Herbert Ashwin Budd

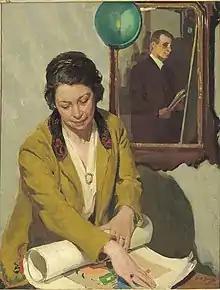
Herbert Ashwin Budd (selfportrait in the mirror)

Budd was born 1881 in Staffordshire. He worked for London Transport in 1930s, designing posters. He was an associate of the Royal College of Art from 1907 and exhibited at the New English Art Club and Royal Academy. He was a member of the Royal Institute of Oil Painters from 1921; a member of the New Society of Artists in the same year, and was given an Honourable Mention at the 1927 Paris Salon. He taught at St Martin's School of Art from 1929 to 1949.